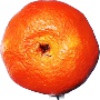
Label: Clementine 1